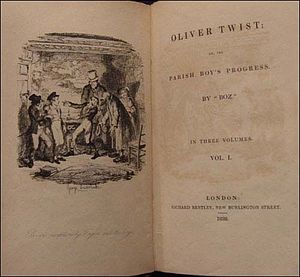
Oliver Twist
Tidlig udgave af Oliver Twist, 1838.
Oliver Twist er en roman fra 1837-1838, skrevet af Charles Dickens.